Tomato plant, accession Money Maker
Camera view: vertical (180 deg); turntable rotation: 150 degrees
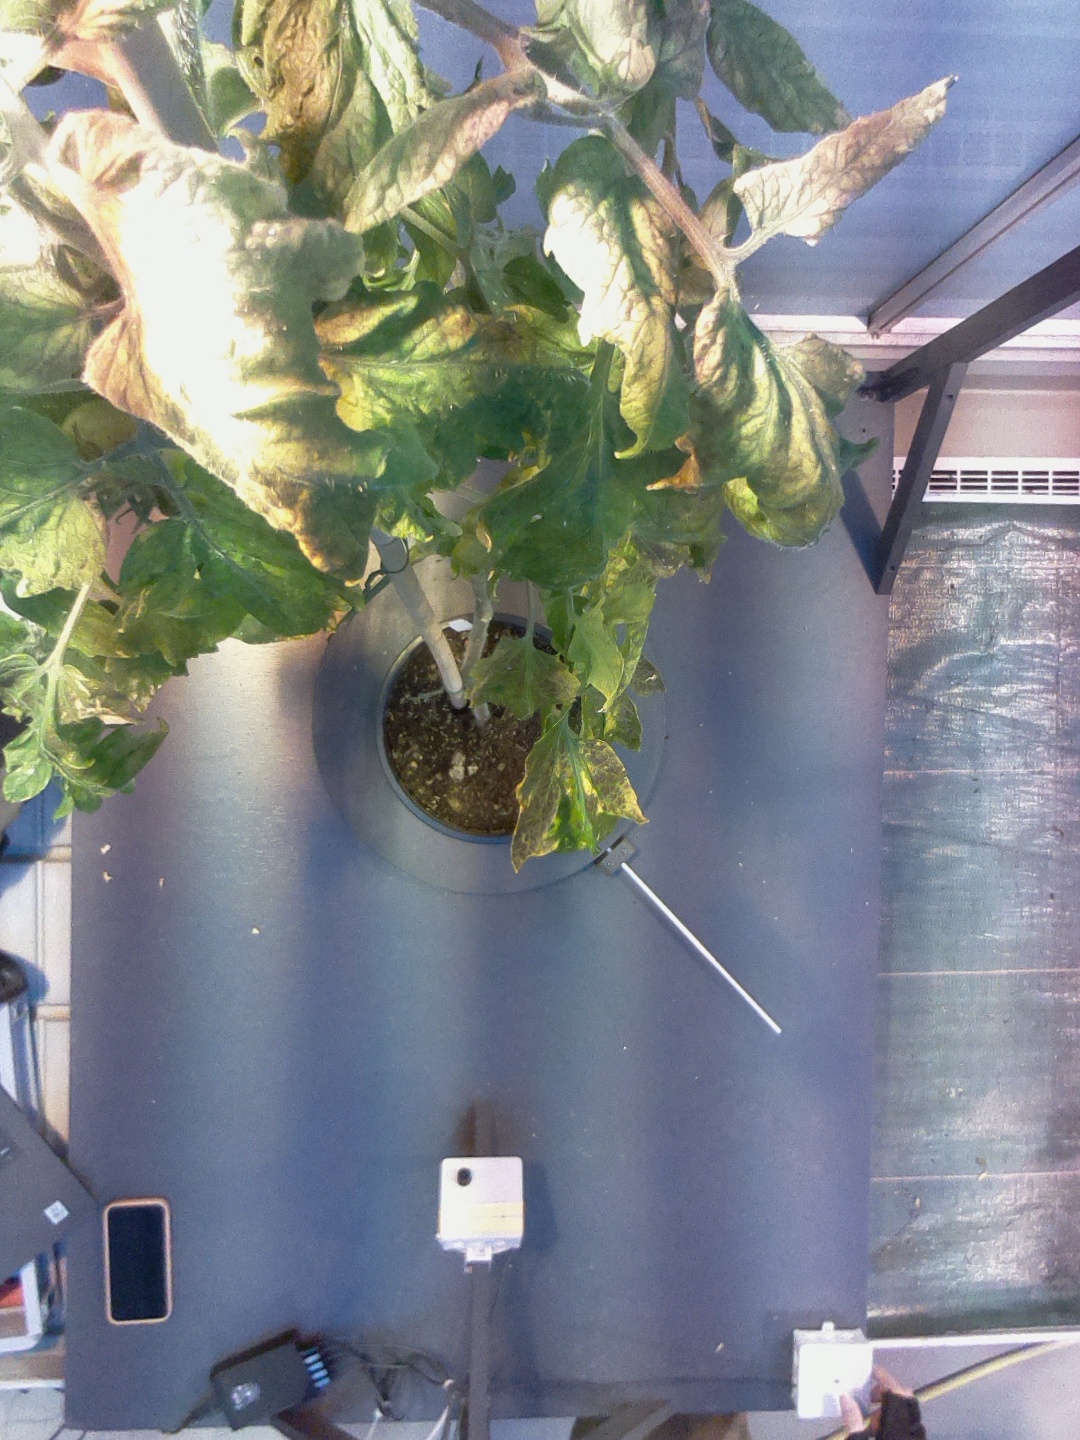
BBCH growth stage 75: 50%-60% of final fruit size